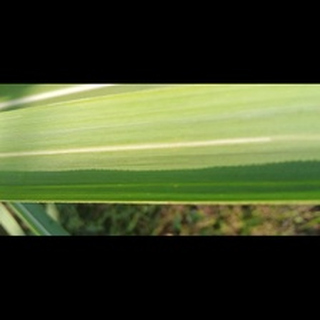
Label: healthy_sugarcane